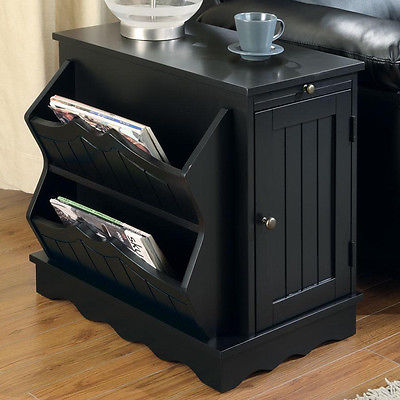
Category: table